Eta Funayama Kofun

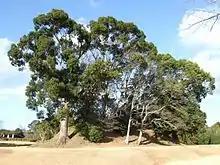
Eta Funayama Kofun

Eta Funayama Kofun is a "kofun", or burial mound, located in Nagomi, Kumamoto in Japan. The mound was designated a National Historic Site of Japan in 1951. The designation includes and . Several artifacts excavated from the mound have been designated National Treasures of Japan are now at the Tokyo National Museum (see List of National Treasures of Japan). The style of the bronze items resemble artifacts from the Korean kingdom of Baekje, which had many exchanges with Japan at the time.